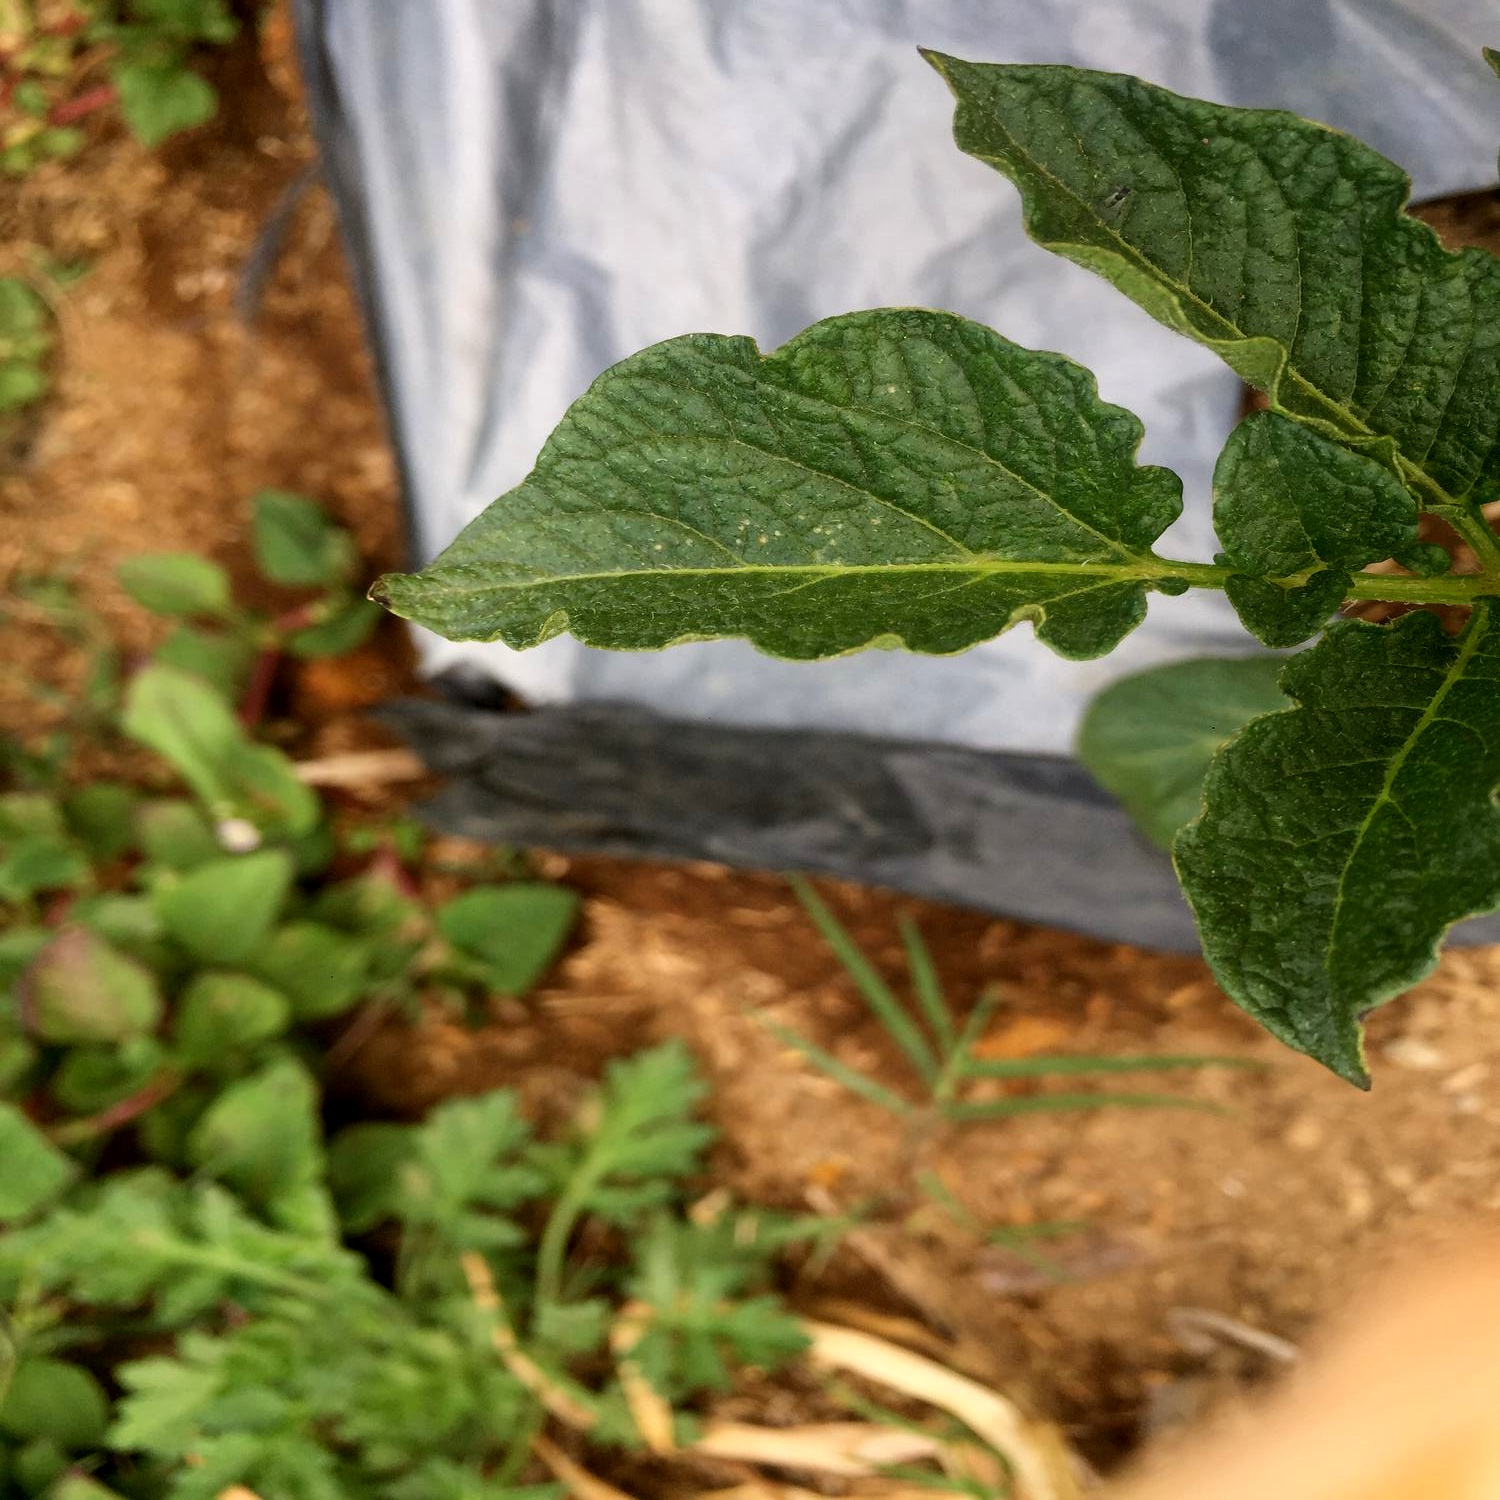
Etiqueta: Virus